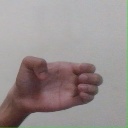
अक्षर: ख